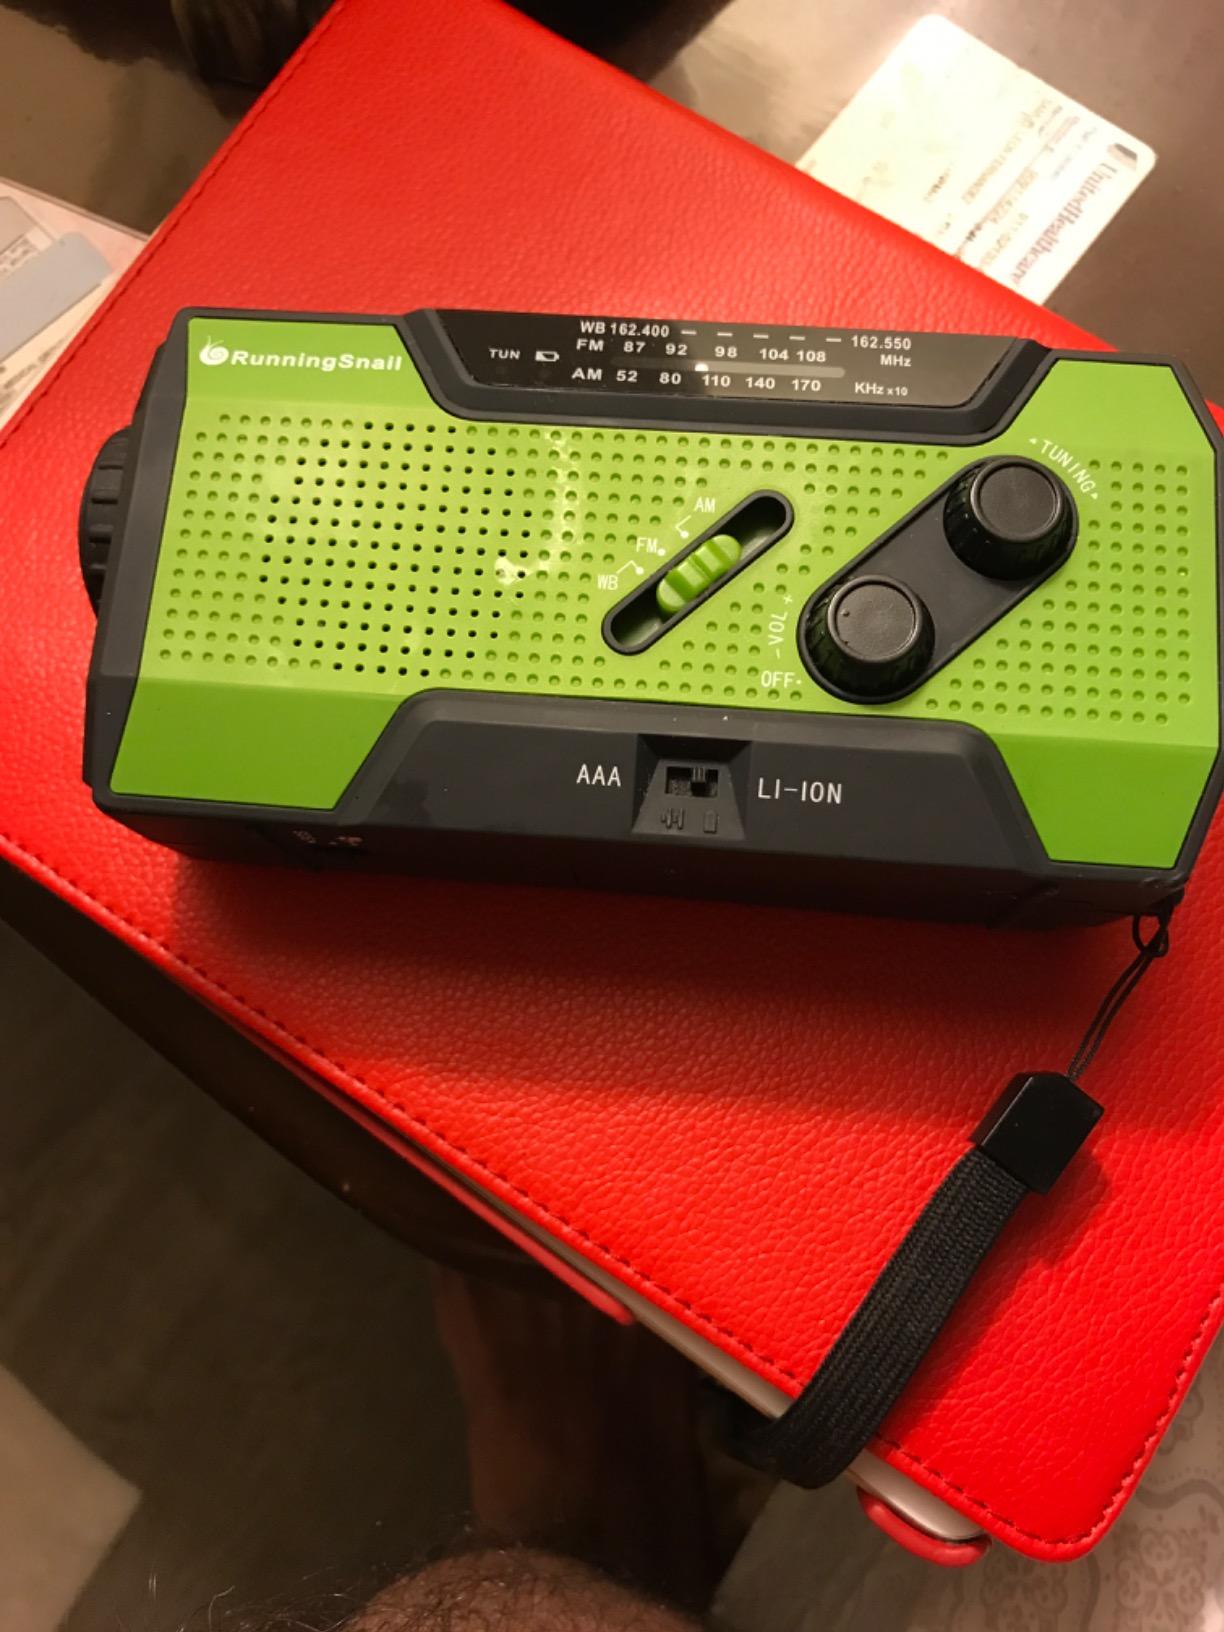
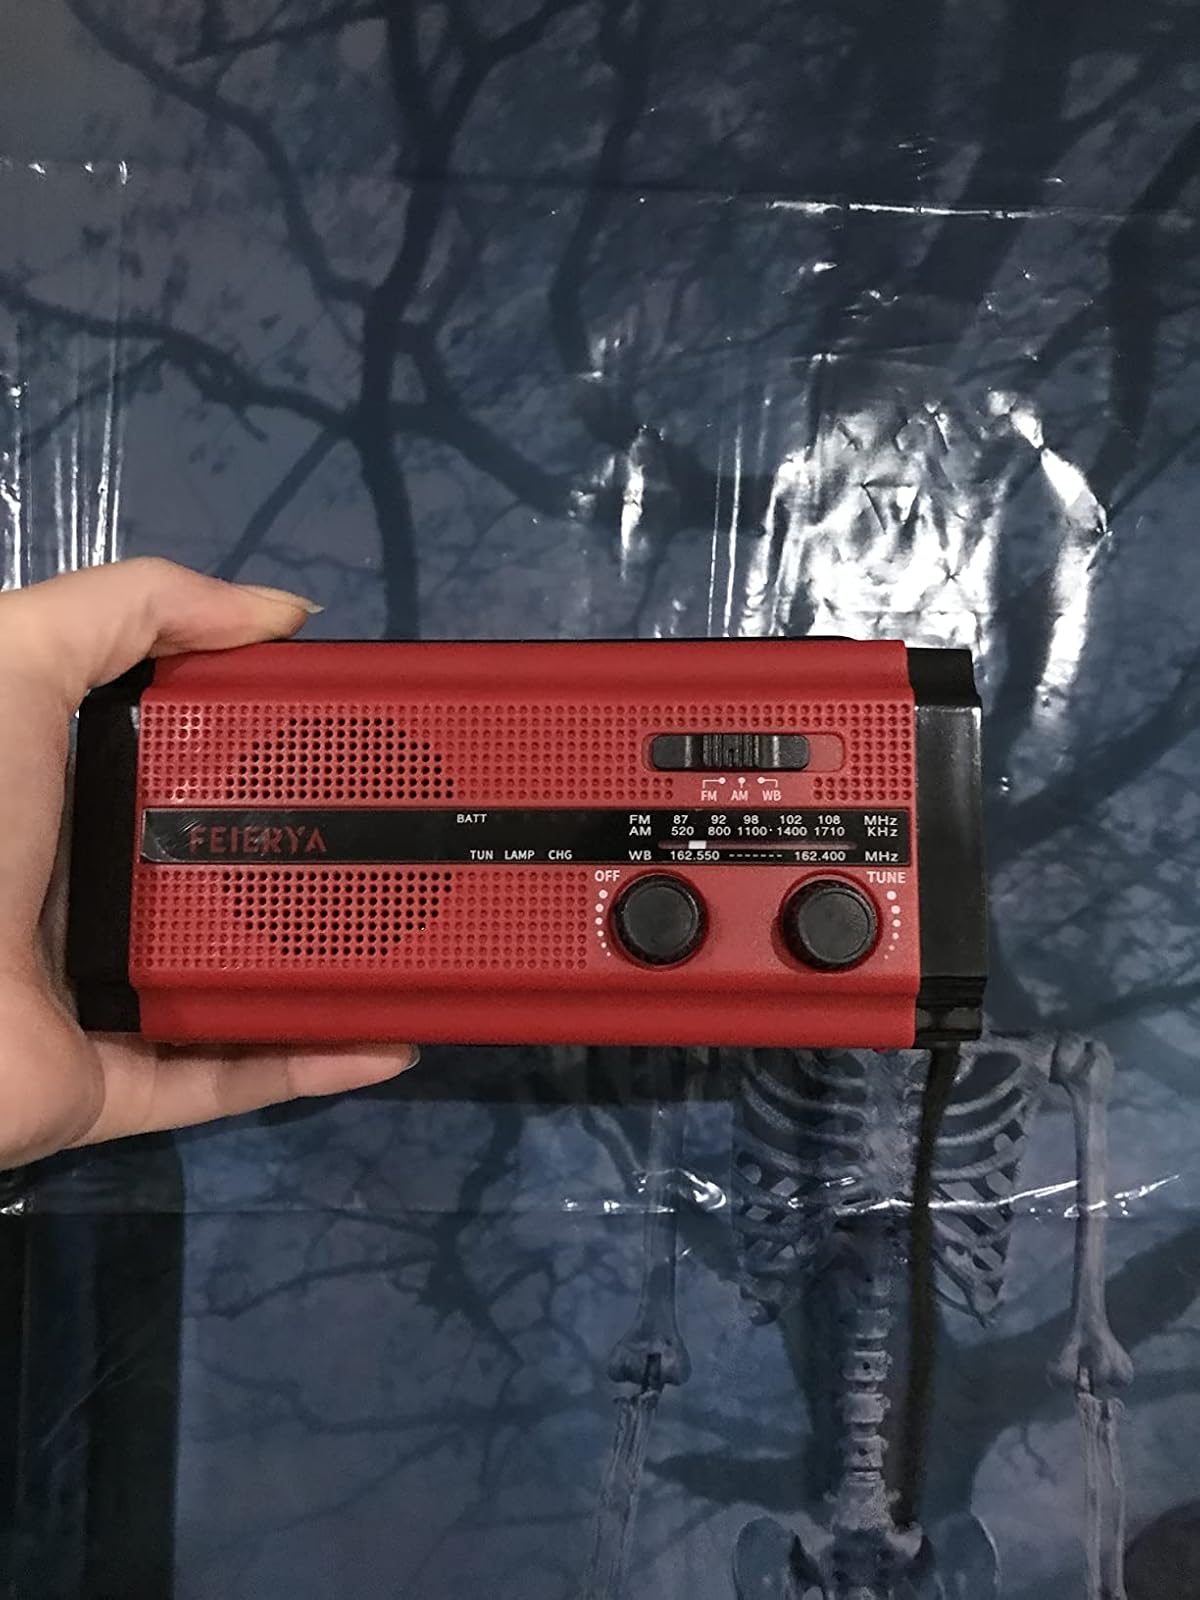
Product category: radio
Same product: no